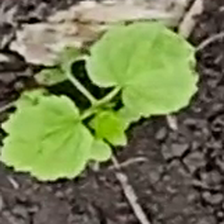
Weed species: Little_Mallow(Malva parviflora)